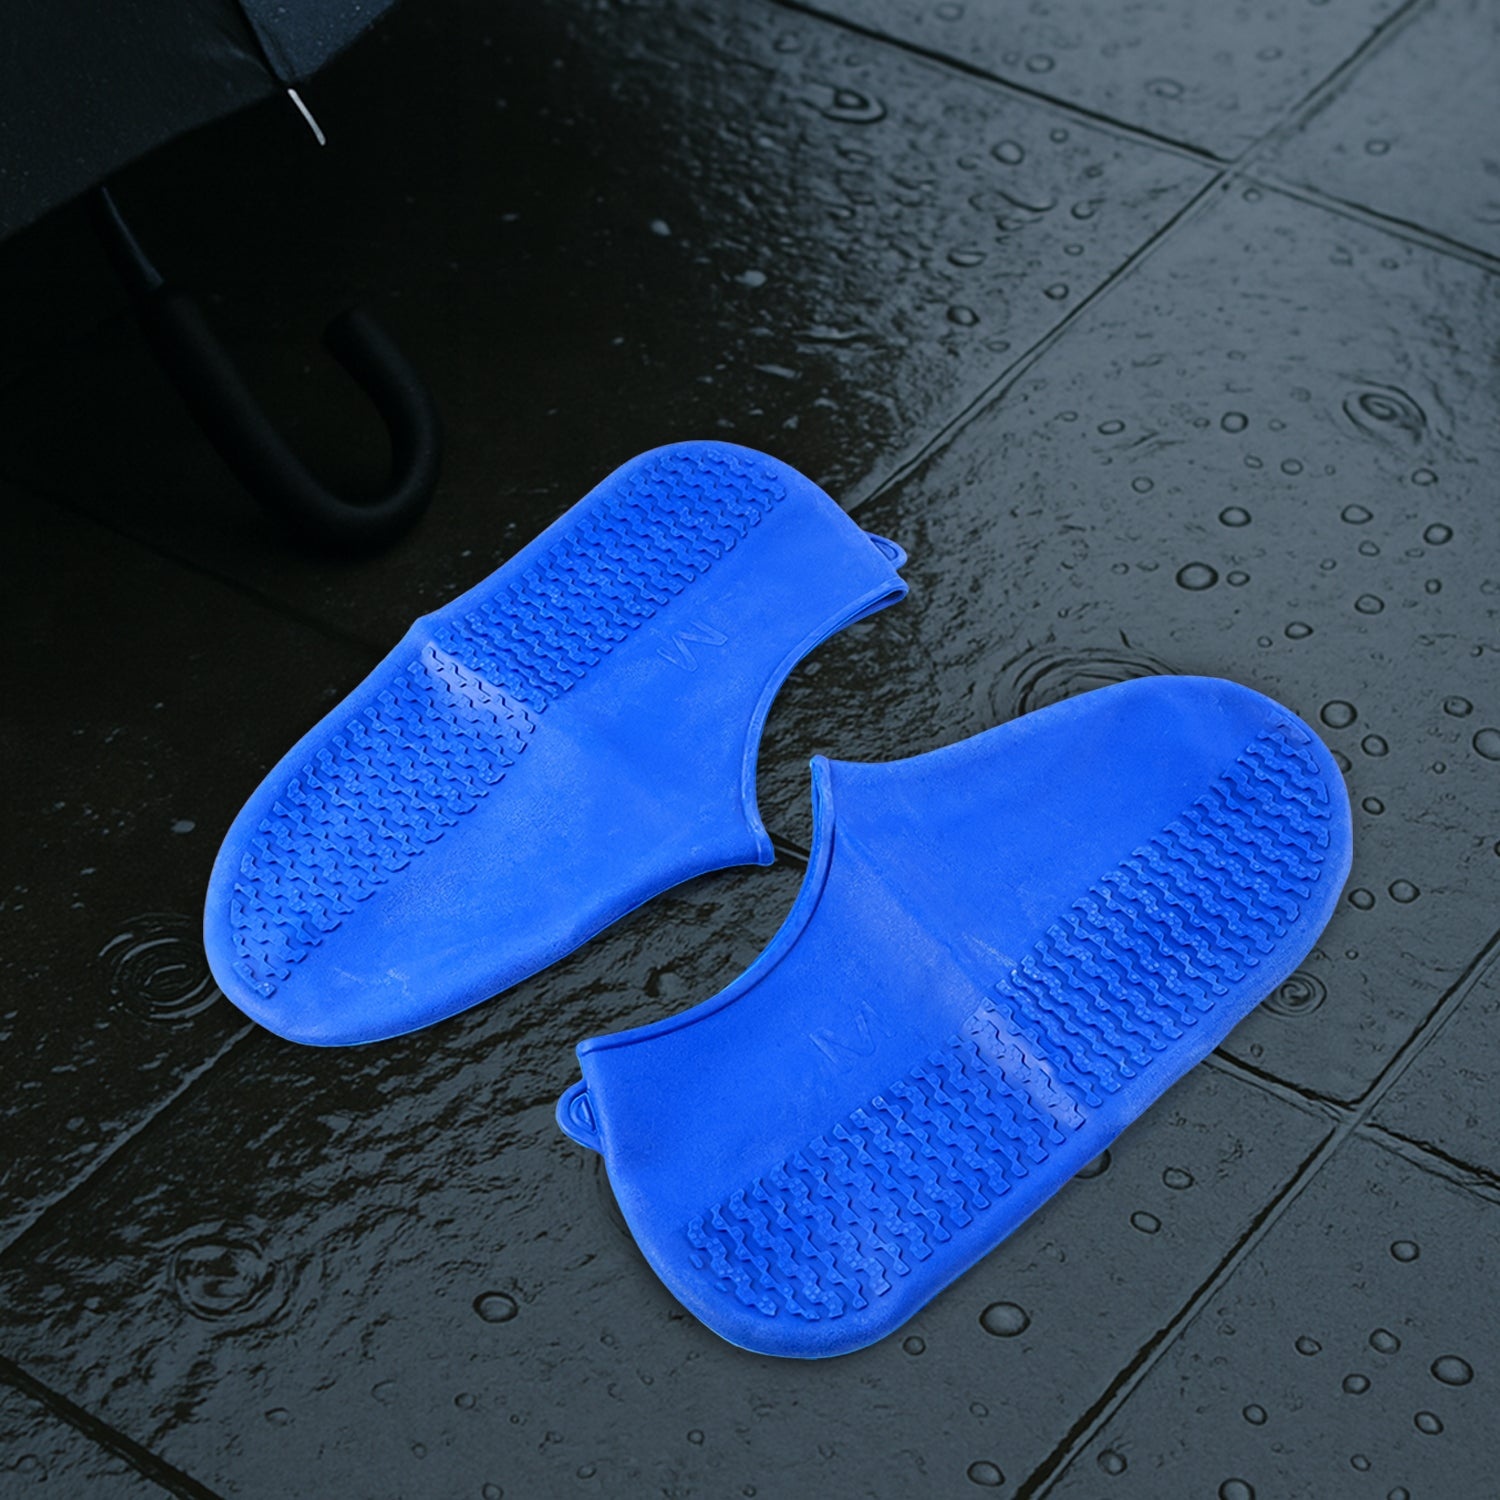
Blue Non-Slip Silicone Rain Reusable Anti skid Waterproof Fordable Boot Shoe Cover (1 Pair)
Blue Non-Slip Silicone Rain Reusable Anti skid Waterproof Fordable Boot Shoe Cover (1 Pair) Description :- The pair of reusable, elastic silicon covers to protect your shoes from the elements, keep your shoes clean, suitable for all seasons. The shoe cover will well protect your shoe from wetting in the rainy day, it will well prevent your shoes from damage as well when you go across the thorny bush. The shoe cover is easy to clear up, its space is small, so easy to carry as well. Can be widely used in various occasions, can effectively prevent your love shoes from soil, rain and snow, such as dirty and wet; Especially suitable for rain and snow weather or other outdoor activities, such as hiking, climbing, fishing, etc., waterproof shoe product made with high quality Silica gel with long life. Silicone Rubber - Non-Slip: This shoe & boot cover which ensures durability for use and environmental protection. Shoe cover is also equipped with particular tread mechanism for preventing sole slipping. Multi-Resistance & Use?: Great use for this shoe cover is avoiding wet shoes or foot in rainy, slush, or snow days, which also can protect them against salt & dirt. Great for motorcycle riding, cycling, skiing, snowboard, fishing, climbing, weeding and other outdoor activities. Keywords :- waterproof shoe cover, rain shoe protector,shoe rain cover,rainproof shoe cover,travel shoe cover, rainy season footwear, outdoor shoe protector,silicone shoe cover, stretchable shoe cover,unisex shoe protector Physical Dimension :- Volu. Weight (Gm) :- 183 Product Weight (Gm) :- 80 Ship Weight (Gm) :- 183 Length (Cm) :- 18 Breadth (Cm) :- 16 Height (Cm) :- 3
Brand: Apna Markets
Category: Apparel & Accessories > Shoe Accessories > Shoe Covers